Khurto Hajji Ismail

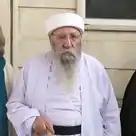

Khurto Hajji Ismail (1933 – 1 October 2020) was the Baba Sheikh of the Yazidis until his death in 2020. He held this position since 2007. He lived in Ain Sifni, Iraq.